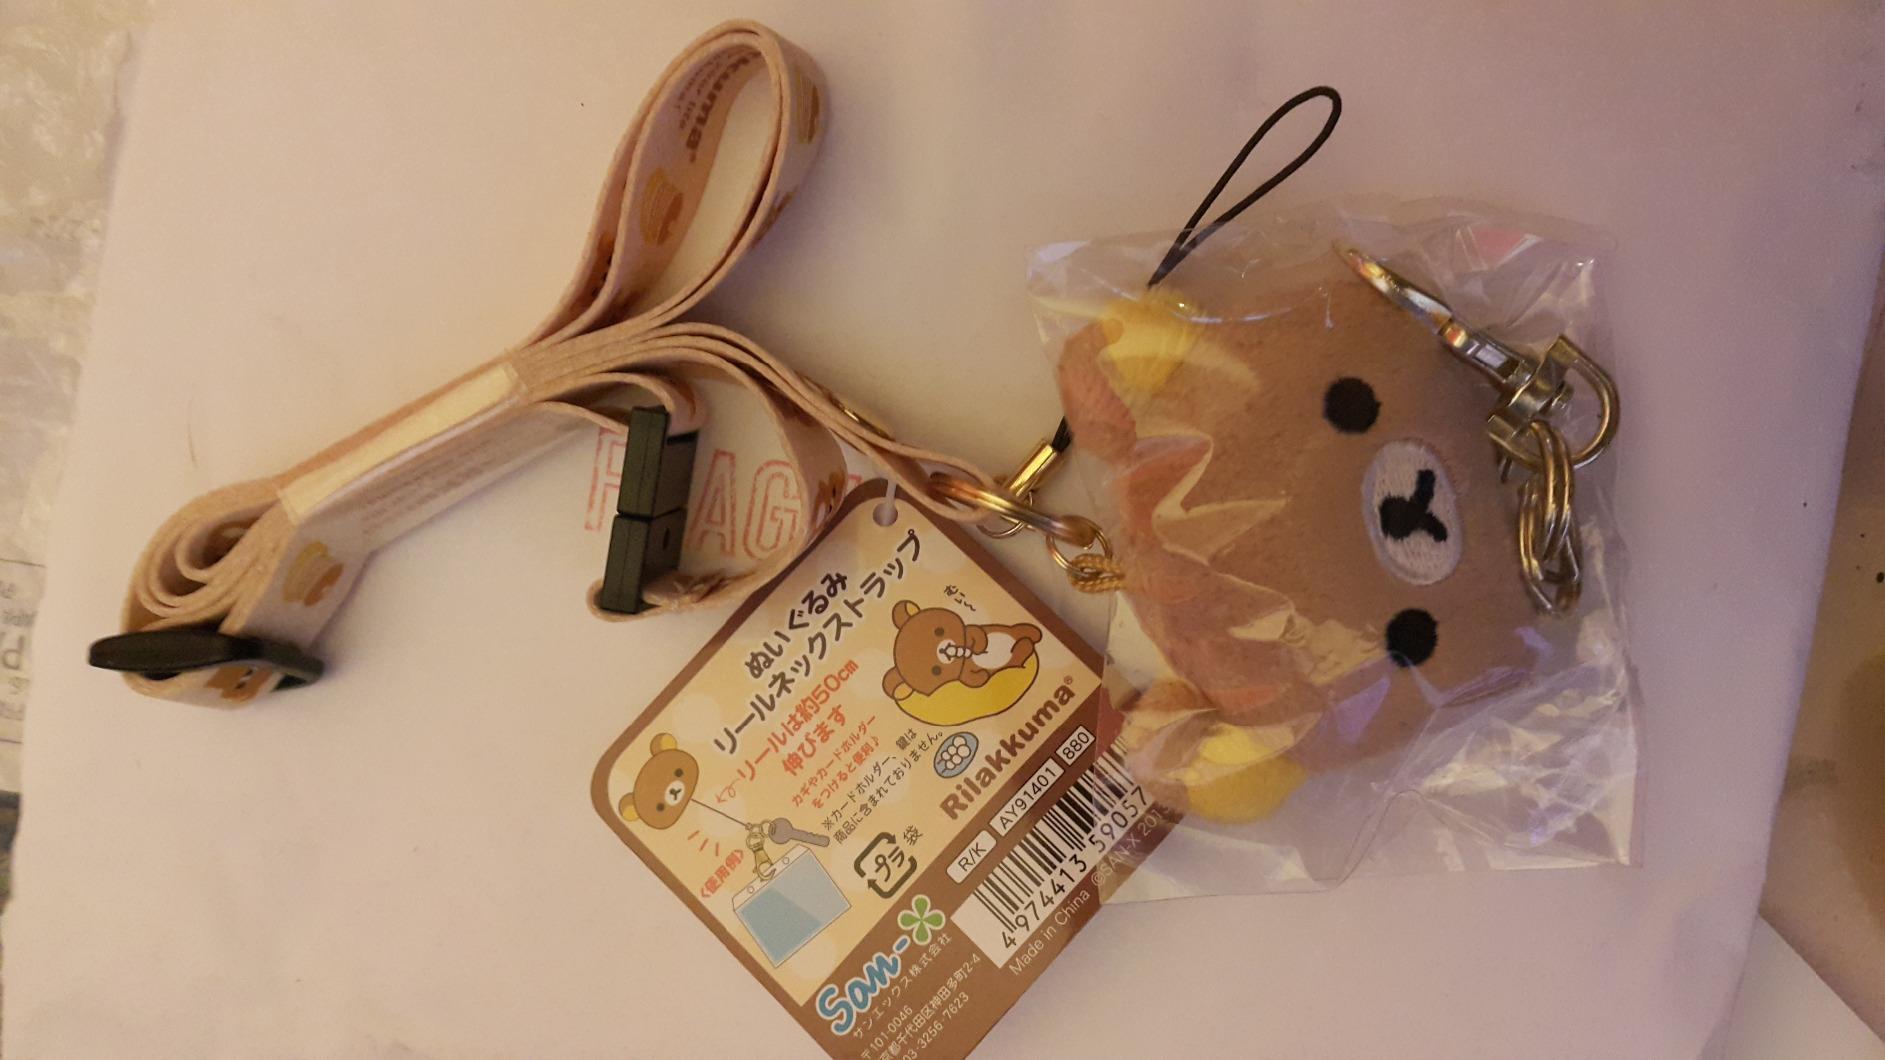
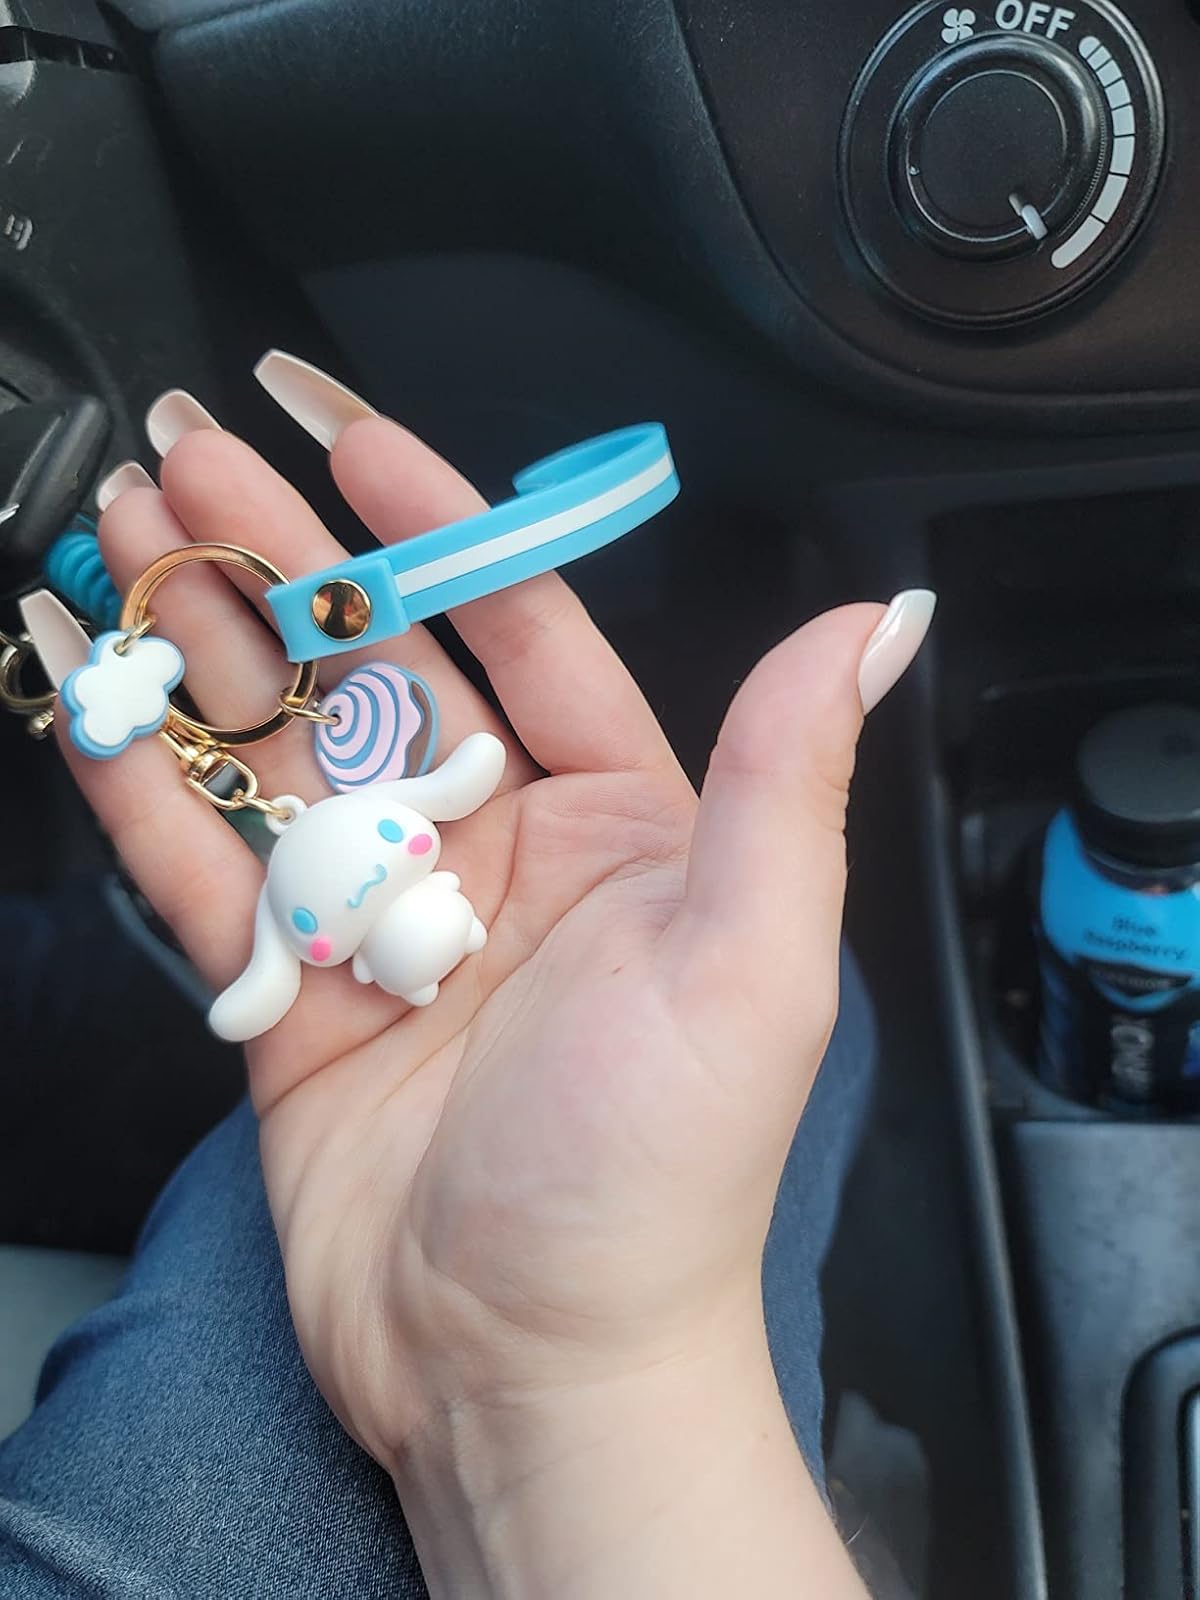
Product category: accessories_keychain
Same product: no